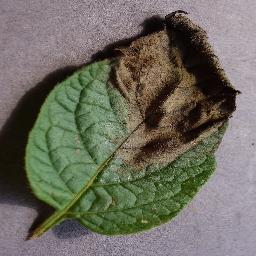
Label: Potato___Late_blight